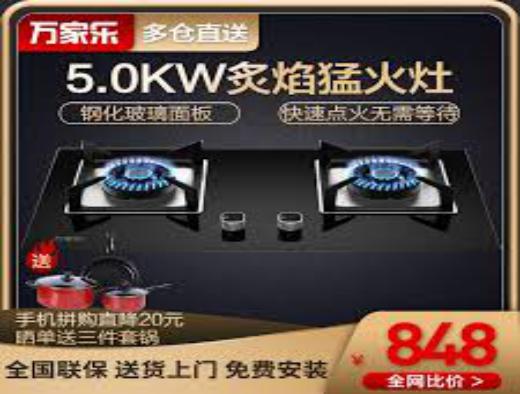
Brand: macro
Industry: Necessities